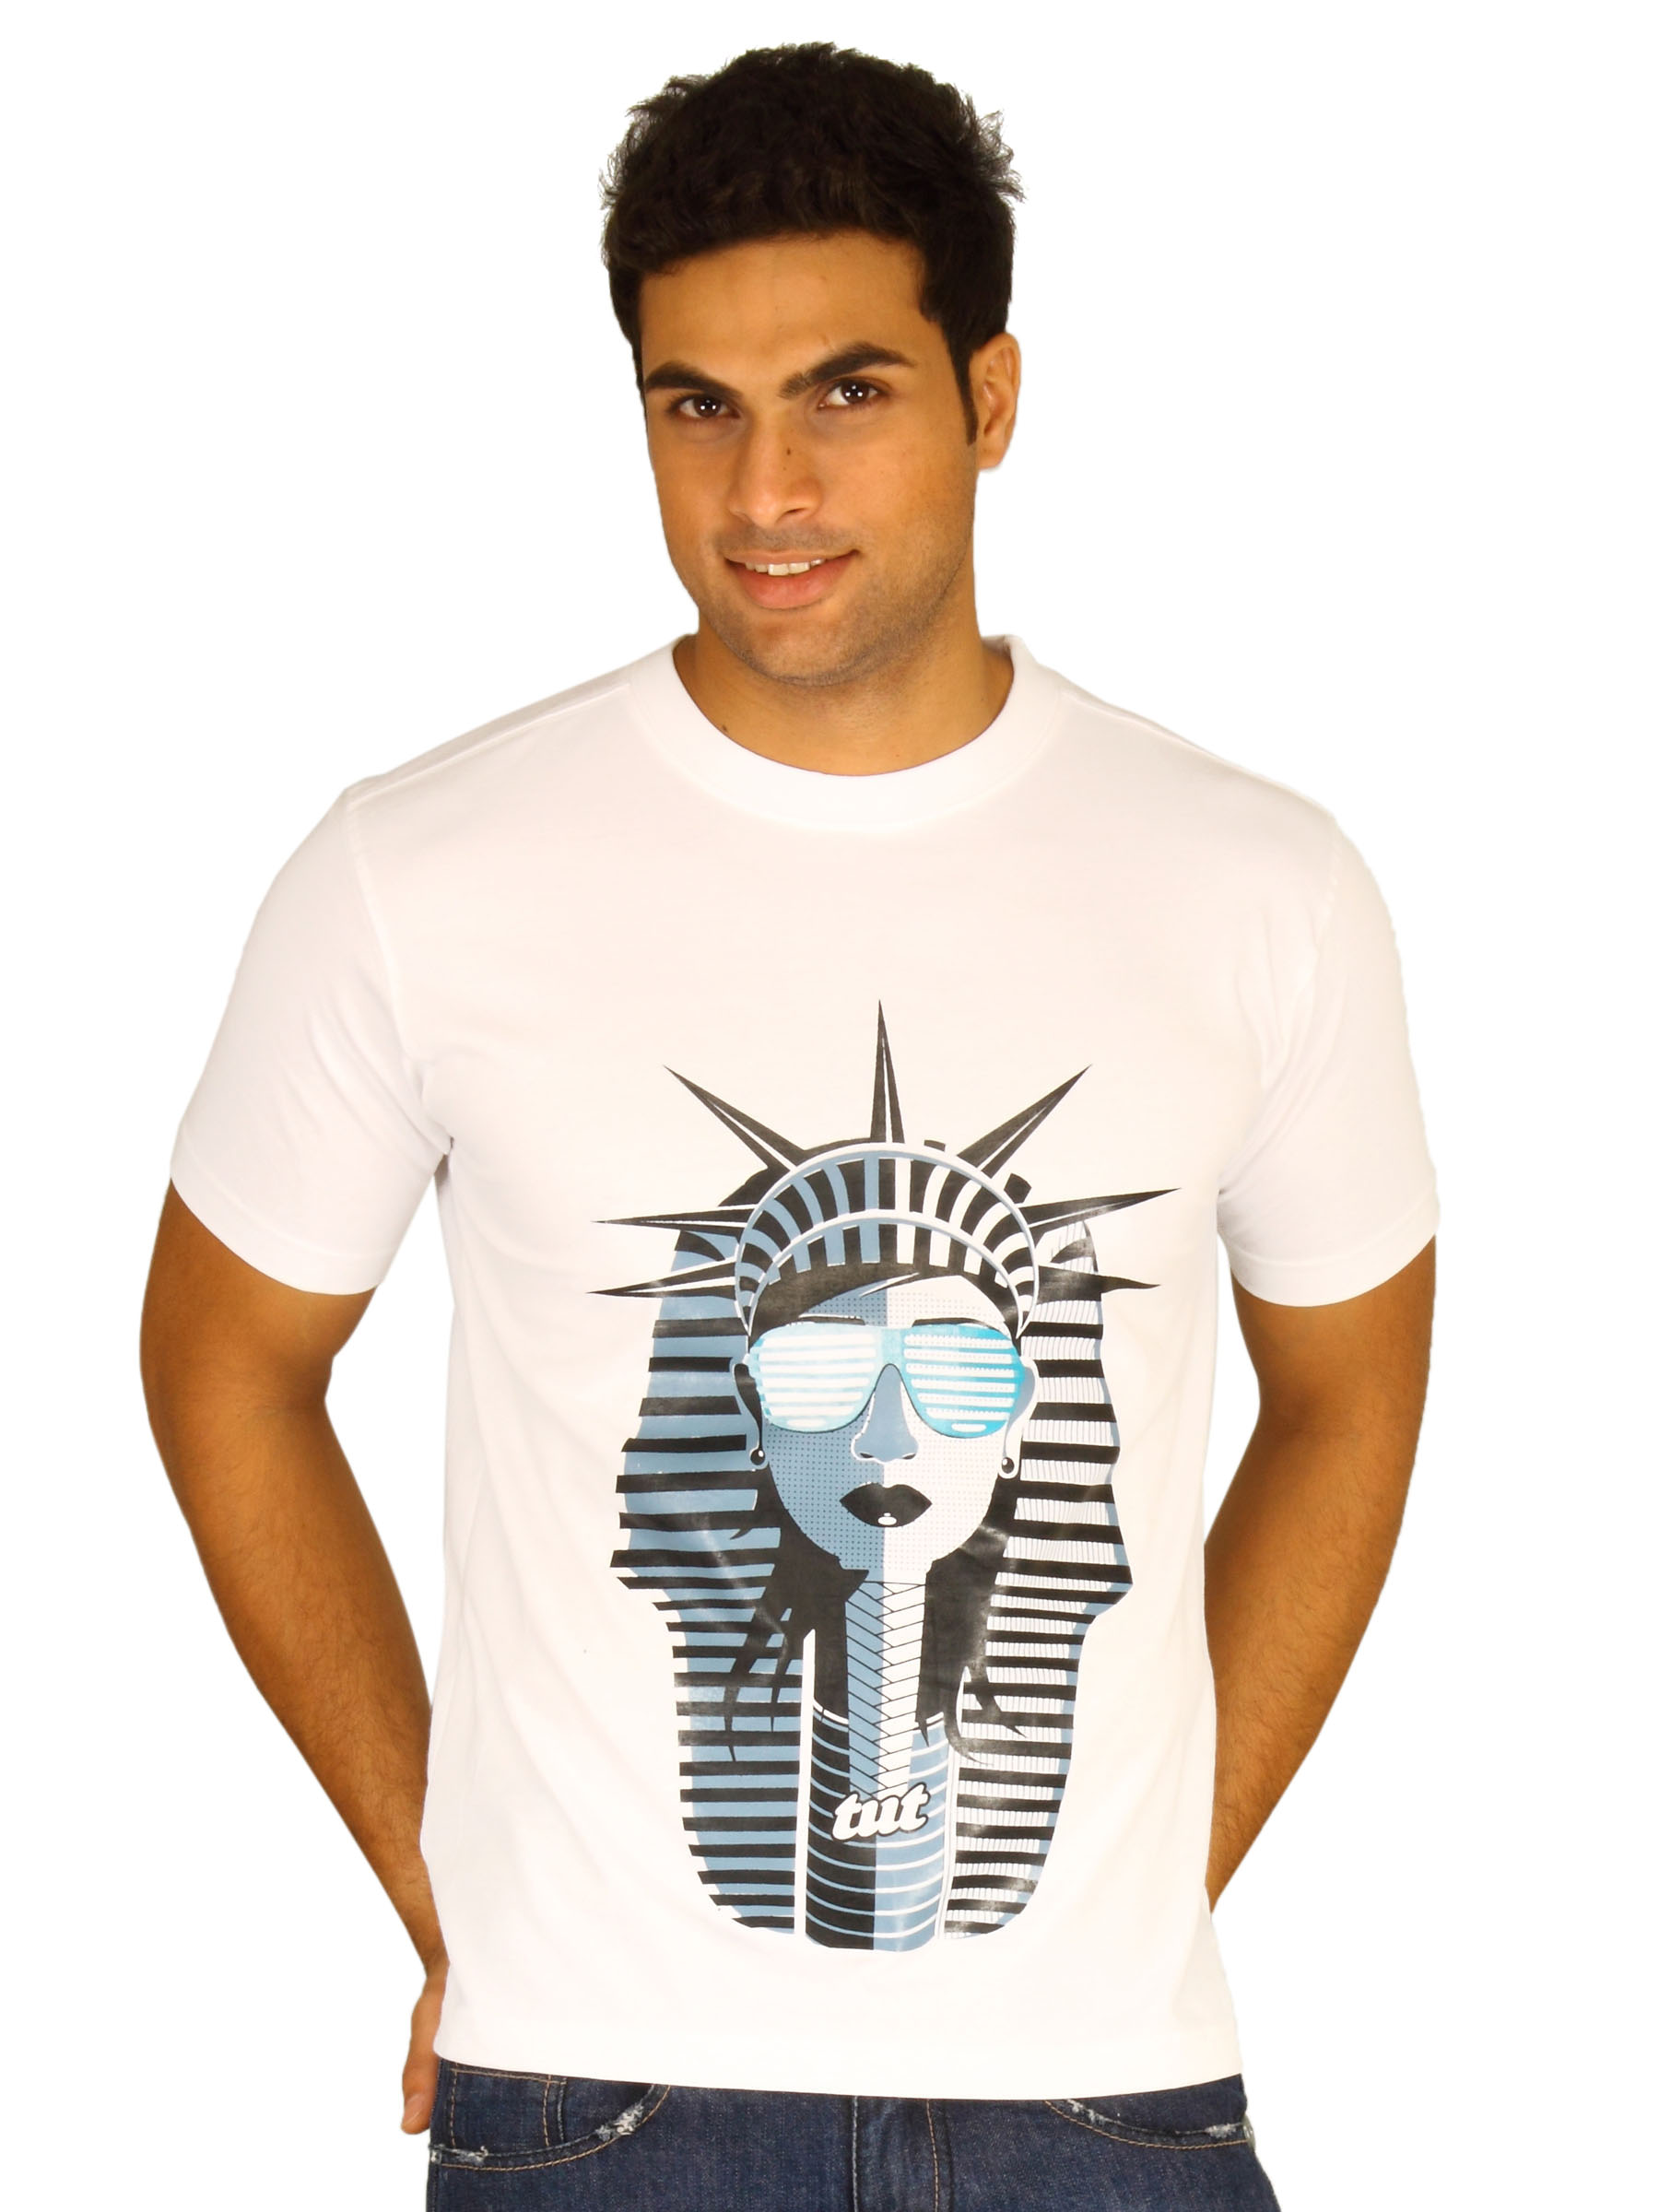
Myntra Mens Tutankhuman T-Shirt
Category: Apparel / Topwear / Tshirts
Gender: Men
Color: White
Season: Summer 2011
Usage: Casual